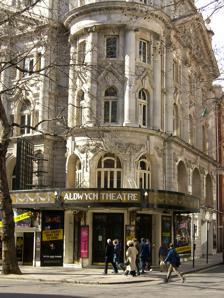
Building: Aldwych Theatre
Country: United Kingdom
Year built: 1905
Theatre in London Aldwych Theatre Aldwych Theatre in 2006 Address Aldwych London, WC2 United Kingdom Coordinates 51°30′47″N 0°07′07″W / 51.512948°N 0.118634°W / 51.512948; -0.118634 Public transit Covent Garden Owner James Nederlander Designation Grade II Type West End theatre Capacity 1,200 Production Tina Construction Opened 1905 ; 120 years ago ( 1905 ) Architect W. G. R. Sprague Website http://www.aldwychtheatre.com The Aldwych Theatre is a West End theatre , located in Aldwych in the City of Westminster , central London. It was listed Grade II on 20 July 1971. Its seating capacity is 1,200 on three levels. History Origins The theatre was constructed in the newly built Aldwych as a pair with the Waldorf Theatre, now known as the Novello Theatre . Both buildings were designed in the Edwardian Baroque style by W. G. R. Sprague . The Aldwych Theatre was funded by Seymour Hicks in association with the American impresario Charles Frohman , and built by Walter Wallis of Balham . The theatre opened on 23 December 1905 with a production of Blue Bell , a new version of Hicks's popular pantomime Bluebell in Fairyland . In 1906, Hicks's The Beauty of Bath , followed in 1907 by The Gay Gordons , played at the theatre. In February 1913, the theatre was used by Serge Diaghilev and Vaslav Nijinsky for the first rehearsals of Le Sacre du Printemps before its première in Paris during May. In 1920, Basil Rathbone played Major Wharton in The Unknown . From 1923 to 1933, the theatre was the home of the series of twelve farces, known as the Aldwych farces , most of which were written by Ben Travers . Members of the regular company for these farces included Ralph Lynn , Tom Walls , Ethel Coleridge , Gordon James , Mary Brough , Winifred Shotter and Robertson Hare . In 1933, Richard Tauber presented and starred in a new version of Das Dreimäderlhaus at the Aldwych under the title Lilac Time .  From the mid-1930s until about 1960, the theatre was owned by the Abrahams family. Post-war years and the Royal Shakespeare Company In 1949, Laurence Olivier directed the first London production of Tennessee Williams ' A Streetcar Named Desire at the Aldwych Theatre. Starring as Blanche DuBois was Olivier's wife Vivien Leigh , who later won an Academy Award for the role in the 1951 film of Williams' play. Bonar Colleano co-starred as Stanley. On 15 December 1960, after intense speculation, it was announced that the Royal Shakespeare Company , headquartered in Stratford-upon-Avon and under the directorship of Peter Hall (director) was to make the Aldwych Theatre its base in London for the next three years. In the event the company stayed for over 20 years, finally moving to the Barbican Arts Centre in 1982. The theatre was sold to the Nederlander Organization immediately afterwards. Among numerous RSC productions staged at this venue were The Wars of the Roses , "Ondine" with Peter Hall's wife Leslie Caron , The Greeks , and Nicholas Nickleby , as well as the transfer of most of the Shakespeare productions that were first staged at the RSC's Shakespeare Memorial Theatre in Stratford.  During absences of the RSC, the theatre hosted the annual World Theatre Seasons , foreign plays in their original productions, invited to London by the theatre impresario Peter Daubeny , annually from 1964 to 1973 and finally in 1975. For his involvement with these Aldwych seasons, run without Arts Council or other official support, Daubeny won the Evening Standard special award in 1972. In 1990–91, Joan Collins starred in a revival of Private Lives at the Aldwych. The theatre is referred to in Julio Cortázar 's short story Instructions for John Howell ( Instrucciones para John Howell ) in the anthology All Fires the Fire ( Todos los fuegos el fuego ). 21st century Dirty Dancing: The Classic Story on Stage playing at the theatre in 2007 Since 2000, the theatre has hosted a mixture of plays, comedies and musical theatre productions.  Andrew Lloyd Webber's musical Whistle Down the Wind played until 2001, and Fame enjoyed an extended run from 2002 to 2006.  From 2006 to 2011, it was the home to the British musical version of Dirty Dancing . Beautiful: The Carole King Musical ran from 2015 to 2017. In March 2018, the theatre opened the world premiere of Tina: The Tina Turner Musical . Productions The Beauty of Bath (1906) The Gay Gordons (1907) It Pays to Advertise (1923) A Cuckoo in the Nest (1925) Rookery Nook (1926) Thark (1927) Plunder (1928) A Cup of Kindness (1929) A Night Like This (1930) Little Ladyship (1939) As You Are (1940) Nap Hand (1940) Jane (1947) Letter from Paris (1952) The Little Glass Clock (1954) by Hugh Mills The Whole Truth (1955) Man Alive (1955) The Collection (1962) by Harold Pinter A Penny for a Song (1962) by John Whiting The Homecoming (1965) by Harold Pinter Old Times (1971) by Harold Pinter The Balcony (1971) by Jean Genet Travesties (1974) by Tom Stoppard Annie Get Your Gun (1986) by Irving Berlin , Dorothy Fields and Herbert Fields starring Suzi Quatro Hapgood (1988) by Tom Stoppard starring Felicity Kendal The Sneeze and Other Stories (1988-9) by Anton Chekhov starring Rowan Atkinson The Cherry Orchard by Anton Chekhov (1989–1990) starring Judi Dench and Lesley Manville Brand by Henrik Ibsen (1991) Private Lives (1990/91) by Noël Coward starring Joan Collins The Importance of Being Earnest (1993) by Oscar Wilde An Inspector Calls by JB Priestley (1993–1995) Indian Ink (1995–1996) by Tom Stoppard Whistle Down The Wind (1998–2001) by Andrew Lloyd Webber and Jim Steinman The Secret Garden (2001) by Lucy Simon and Marsha Norman Fame – The Musical (2002–2006) by Jacques Levy and Steve Margoshes Dirty Dancing – The Classic Story on Stage (2006–2011), by Eleanor Bergstein Top Hat (2012–2013) Stephen Ward (2013), music by Andrew Lloyd Webber Bring Up the Bodies, Royal Shakespeare Company (2014) Beautiful: The Carole King Musical (2015–2017), featuring the music of Carole King Tina: The Tina Turner Musical (2018–present), featuring the music of Tina Turner Recent and current productions A Round-Heeled Woman (30 November 2011 – 14 January 2012) Top Hat the Musical (April 2012 – 26 October 2013) by Irving Berlin Stephen Ward the Musical (December 2013 – March 2014) by Andrew Lloyd Webber , Don Black and Christopher Hampton Beautiful: The Carole King Musical (25 February 2015 – 5 August 2017) La Soirée (16 November 2017 - 5 February 2018) Tina: The Tina Turner Musical (21 March 2018 – present) Notes